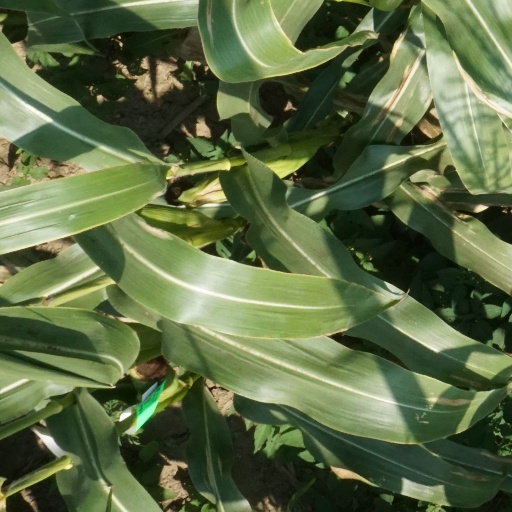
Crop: maize; corn